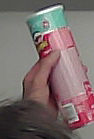
Product: pringles_original